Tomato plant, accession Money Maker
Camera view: tilt-top (135 deg); turntable rotation: 210 degrees
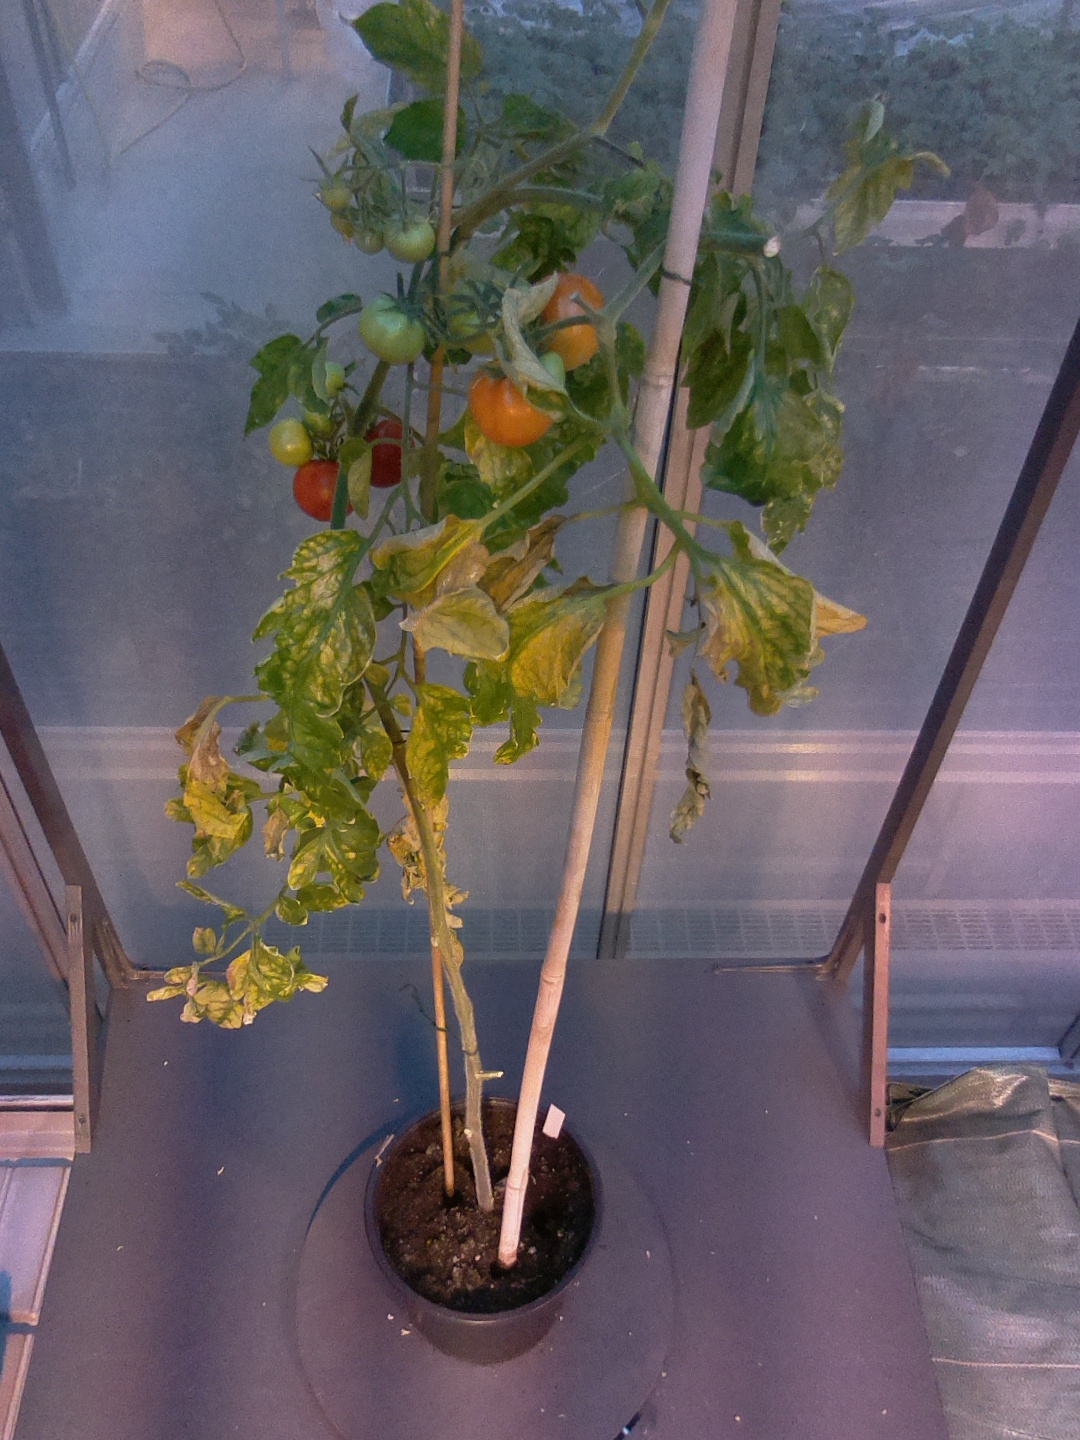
BBCH growth stage 81: 10%-20% of fruits show typical fully ripe color